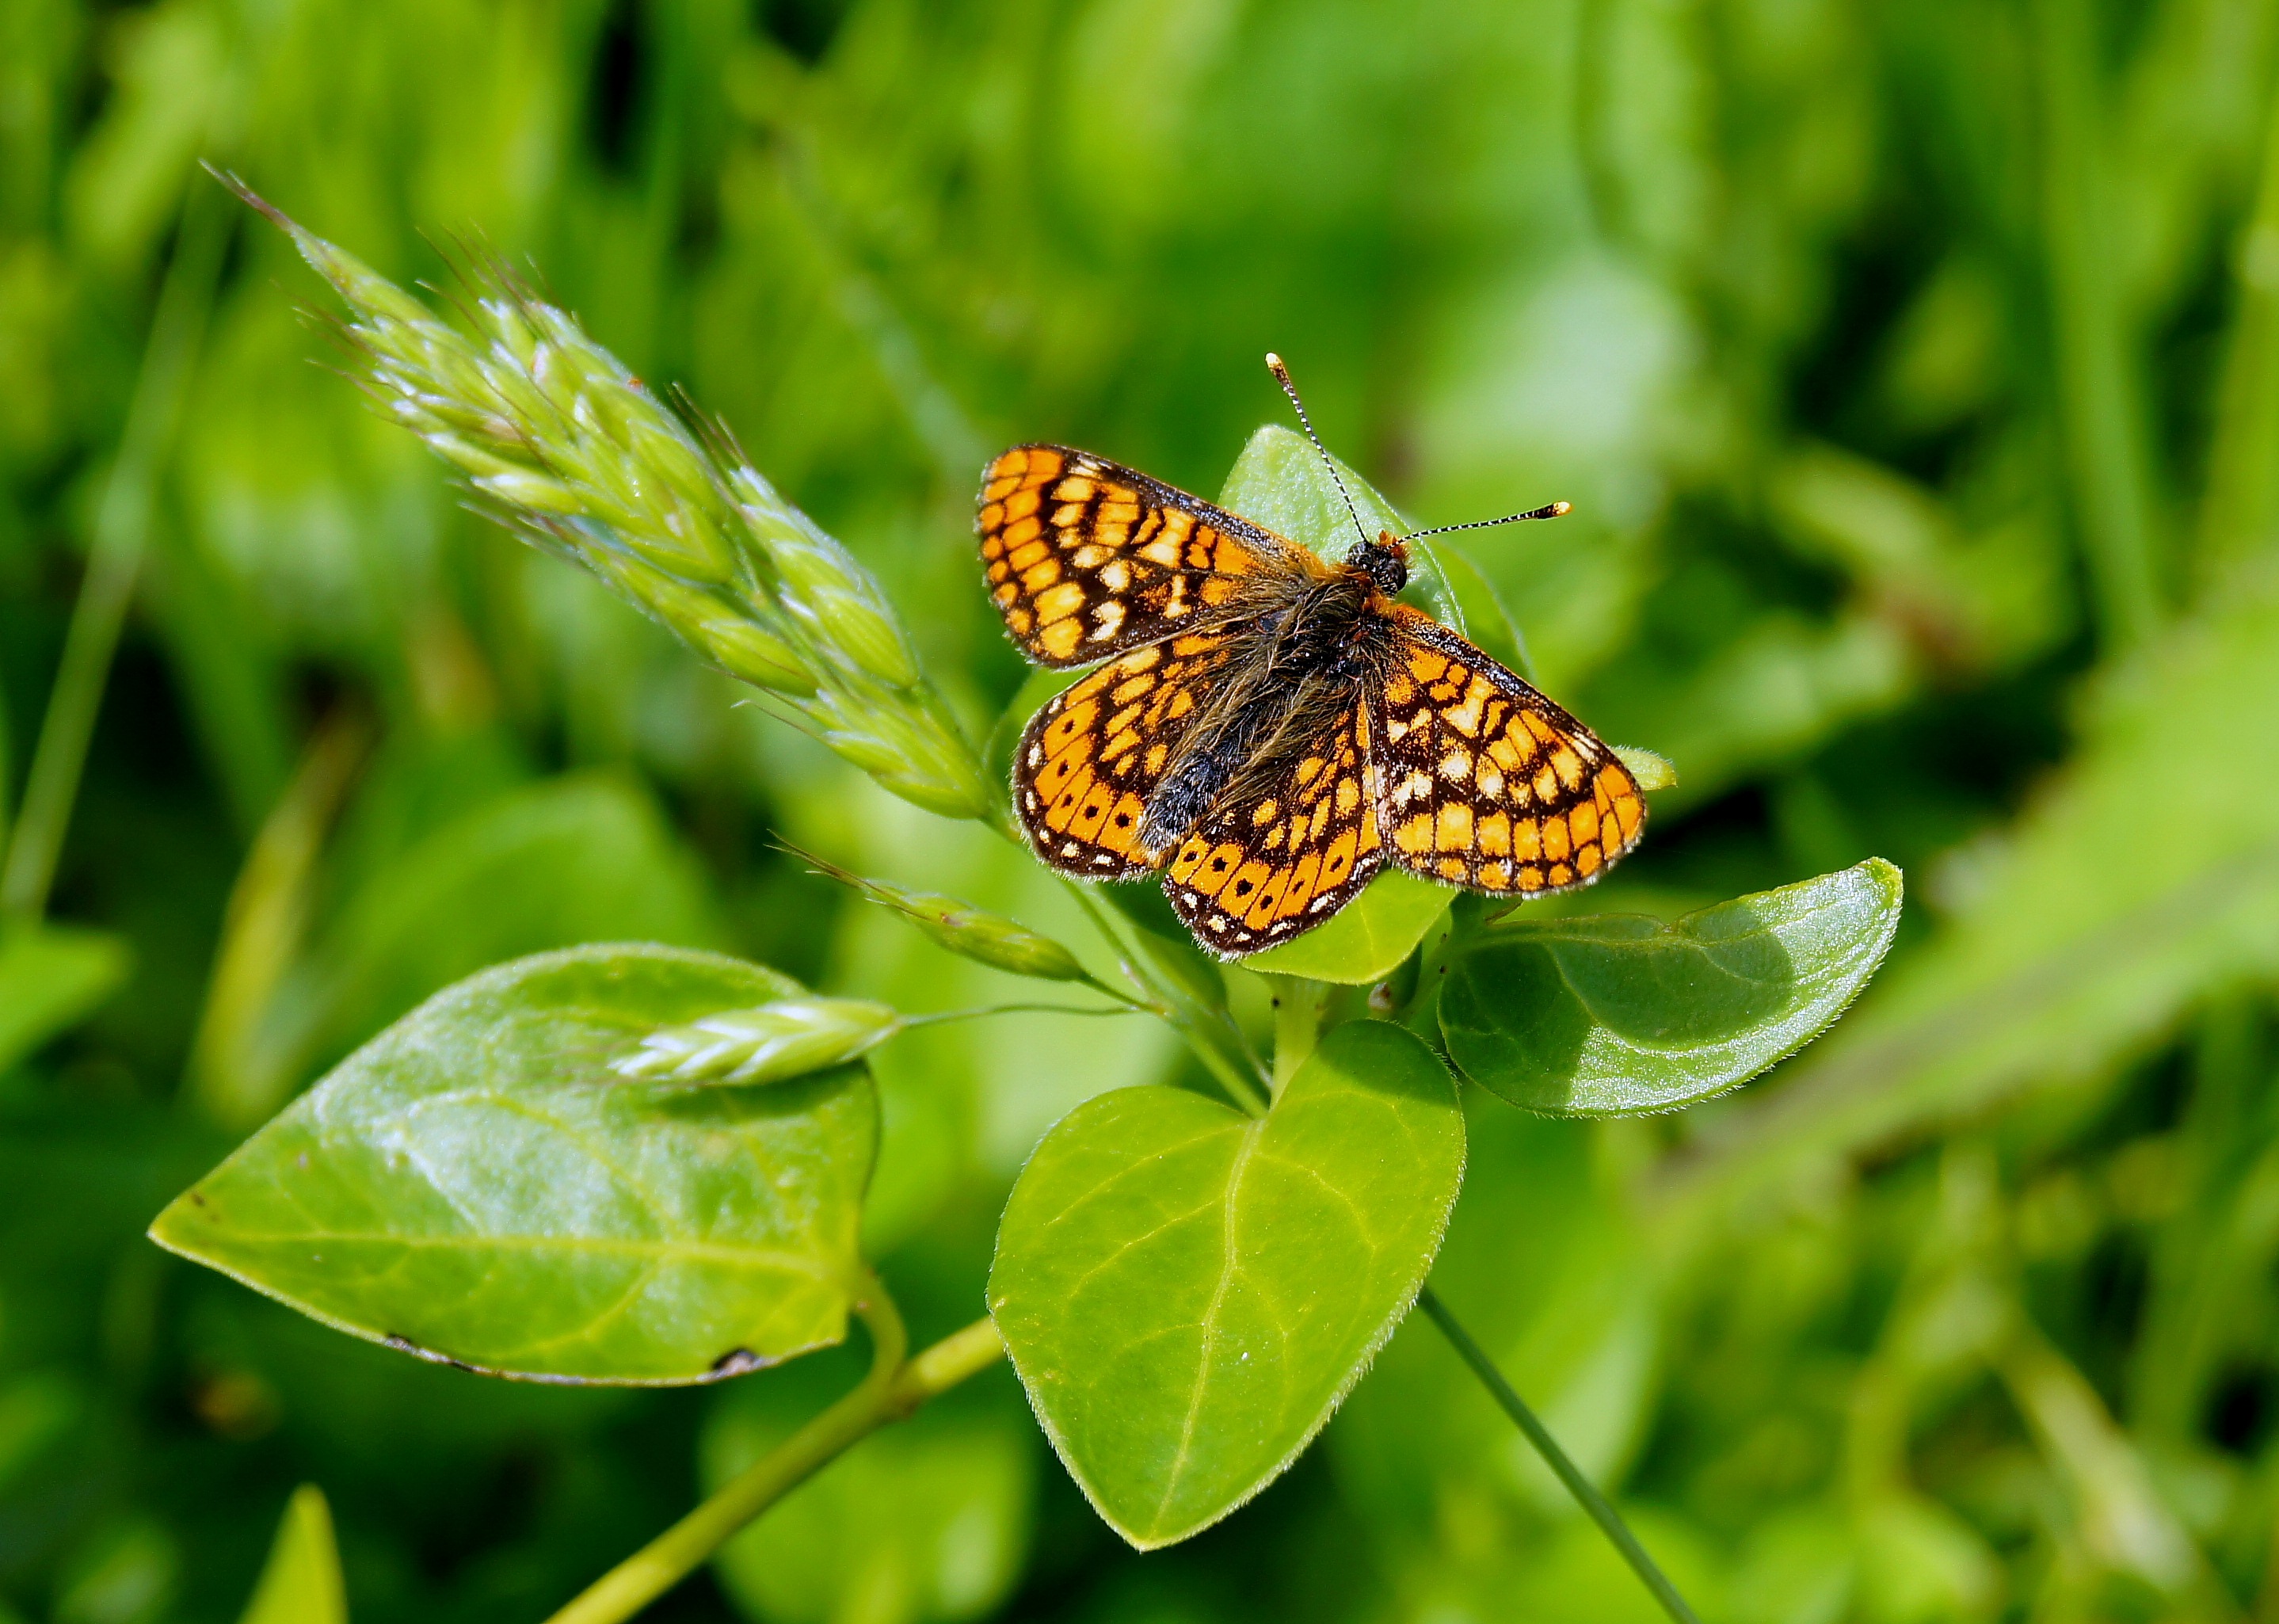
nature, leaf, flower, wildlife, green, insect, macro, botany, butterfly, flora, fauna, invertebrate, animals, naturaleza, butterflies, ggl1, gaby1, animales, mariposas, sonyslta55v, macro photography, arthropod, pollinator, moths and butterflies, lycaenid